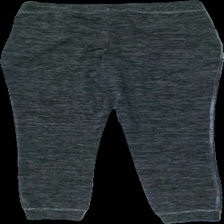
View: back
Type: Trousers
Category: Children
Brand: H&M
Colors: Grey
Material: 76% Cotton 24% Acryl
Cut: Regular
Size: 134
Season: All
Price range: 50-100
Recommended usage: Reuse
Description: grey trousers